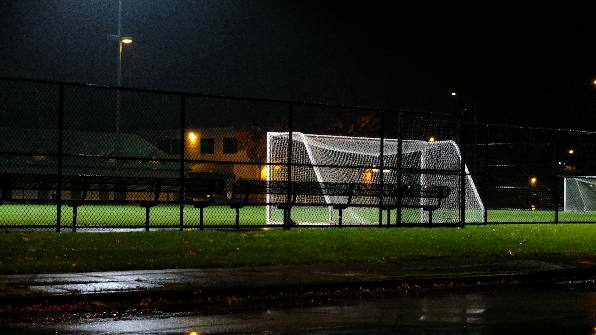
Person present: No